Setralit

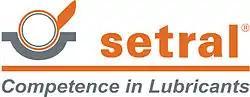
Setral logo

“SETRALIT®“ is a worldwide protected brand name of ECCO Gleittechnik GmbH and a registered trademark.